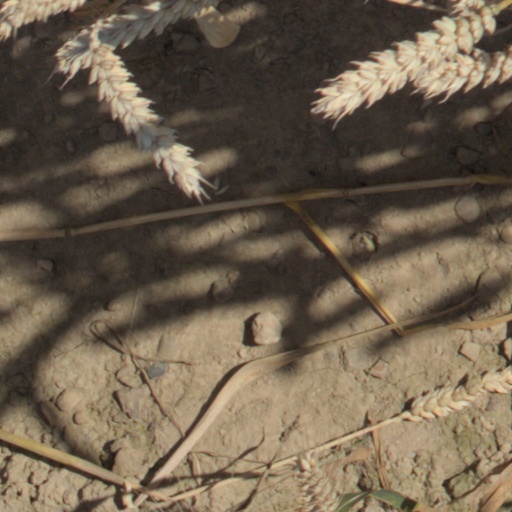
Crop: wheat